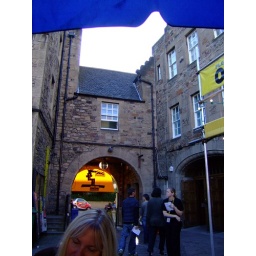
The main entrance by the box office at the Pleasance during the Edinburgh Fringe, with Mel in the foreground